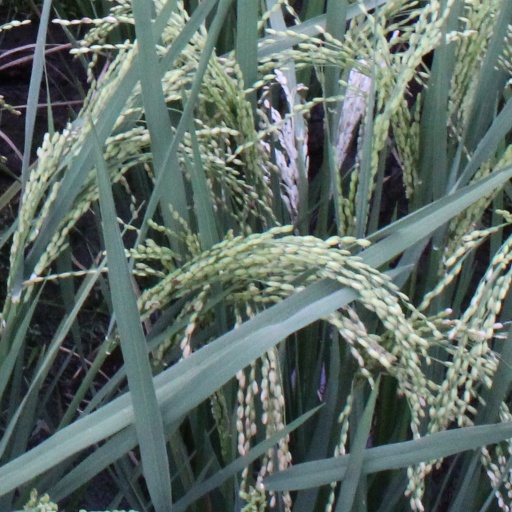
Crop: rice